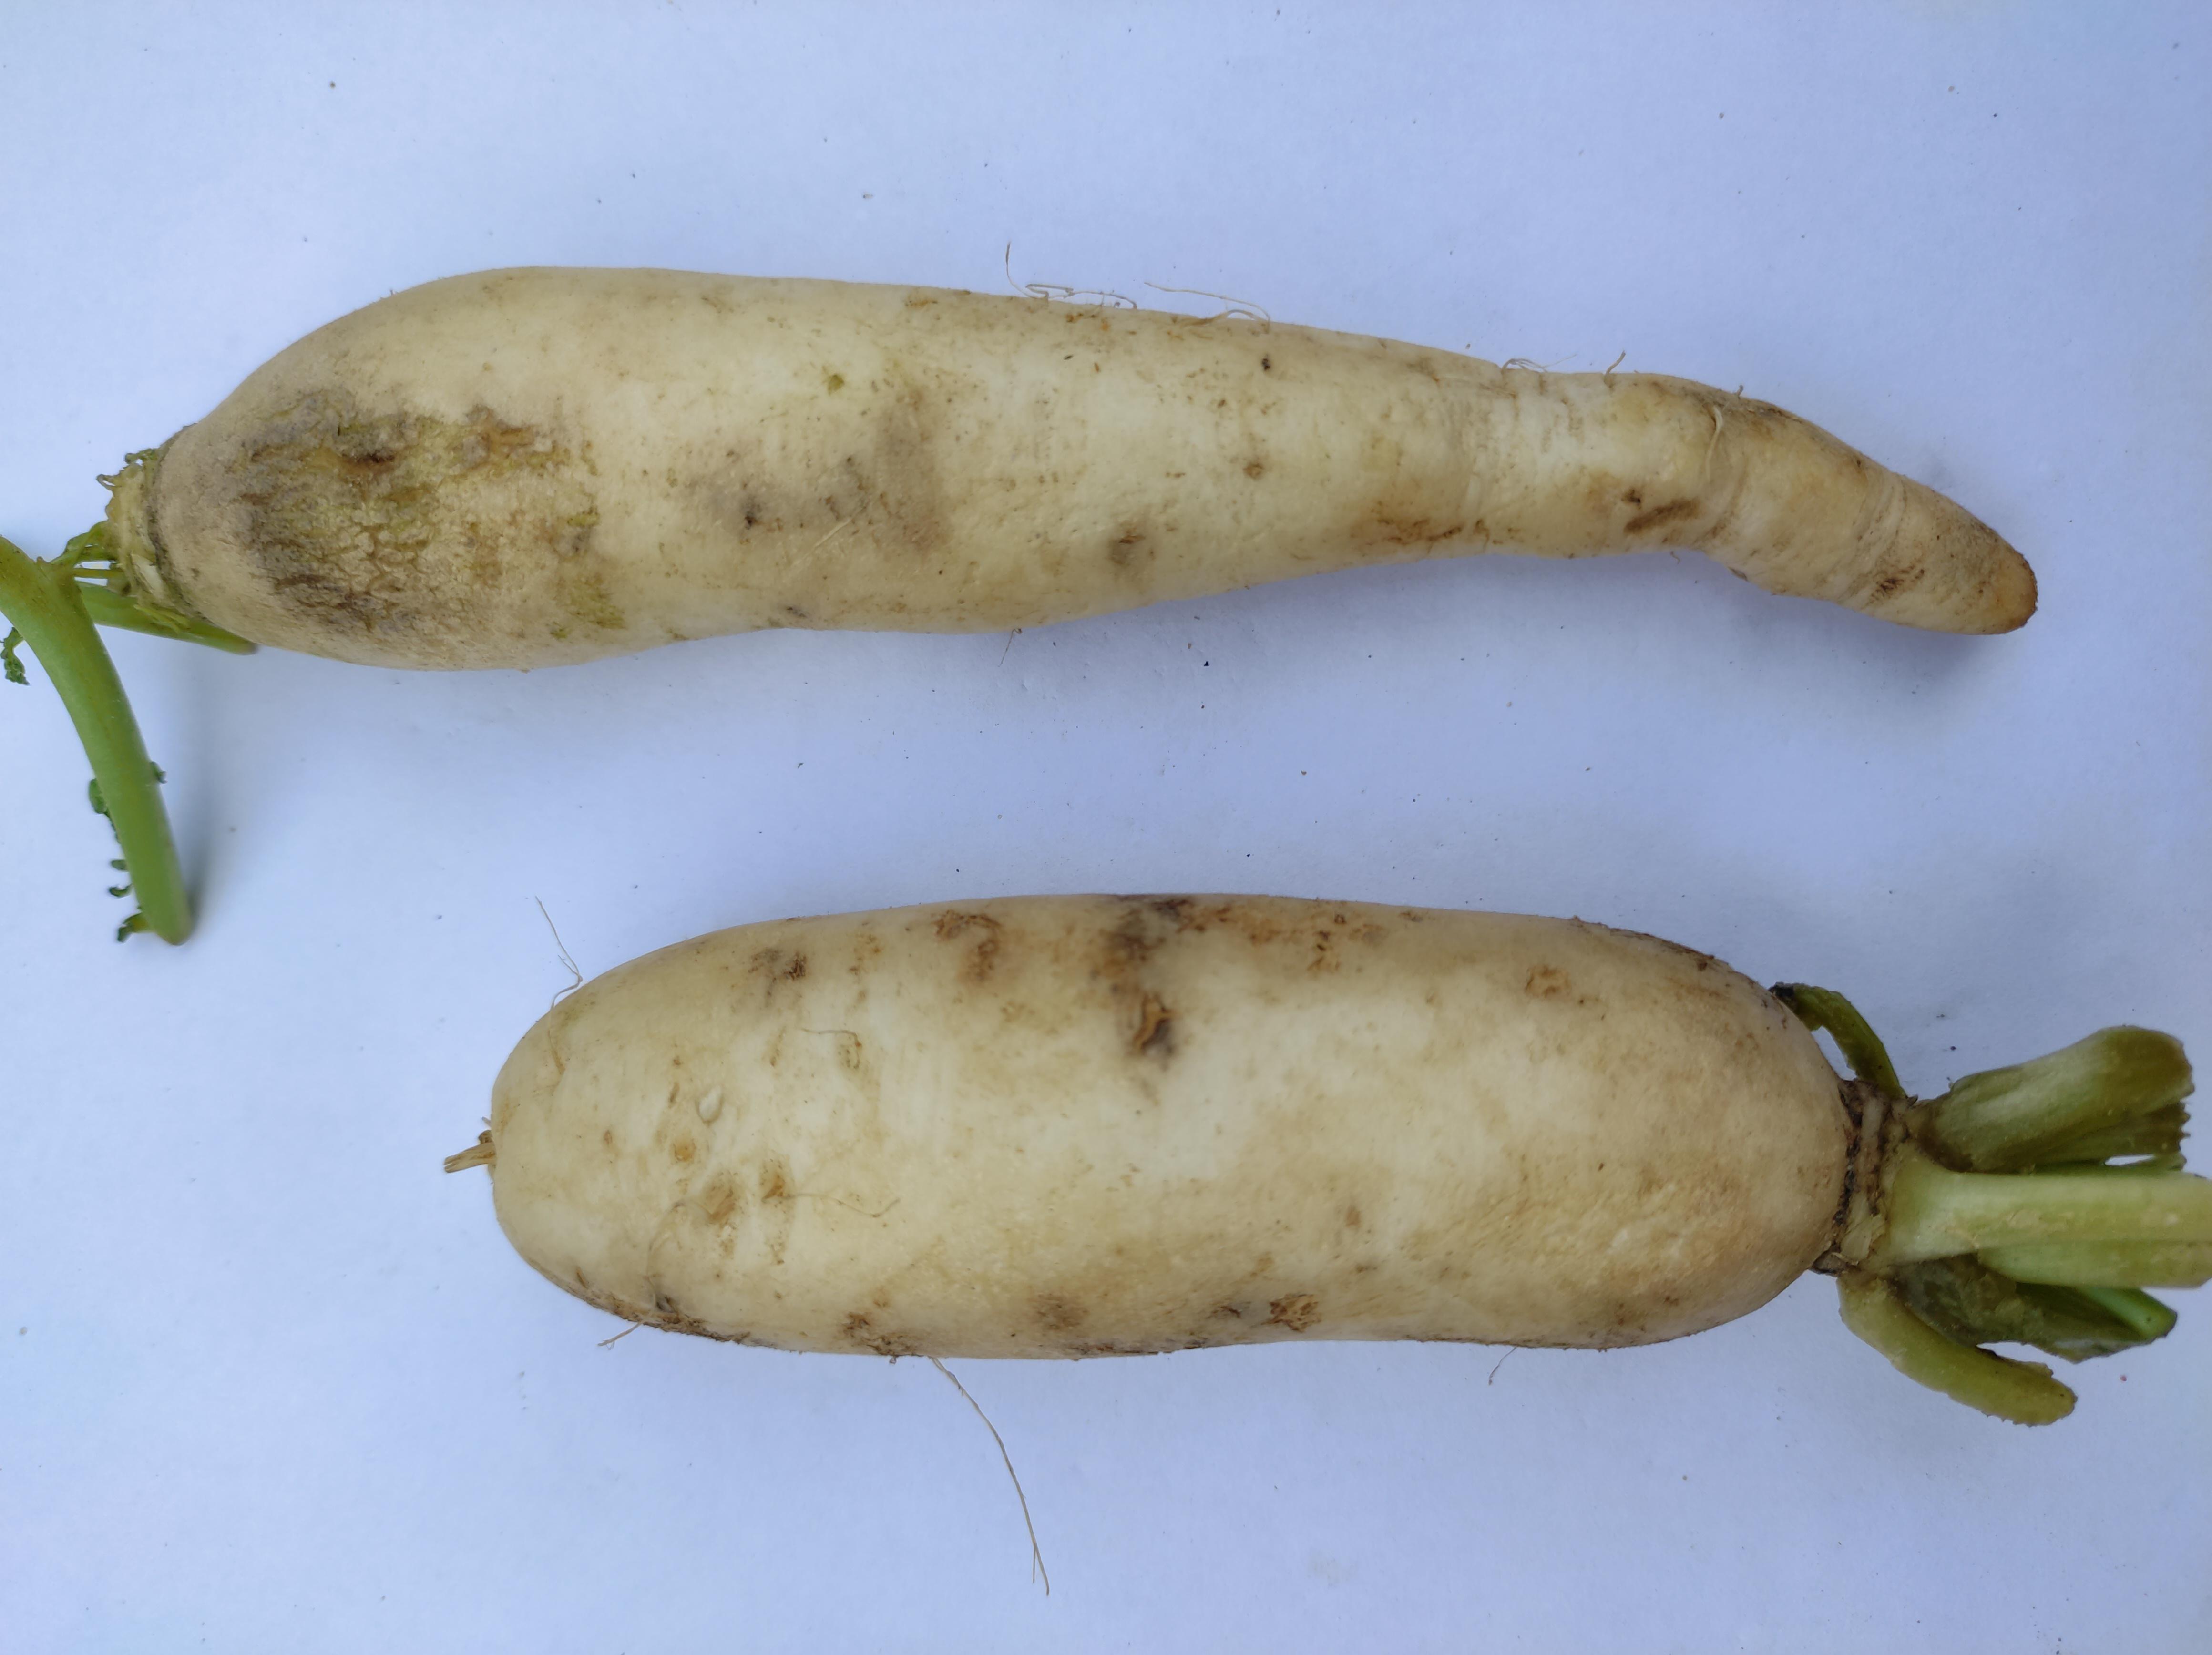
Label: Radish